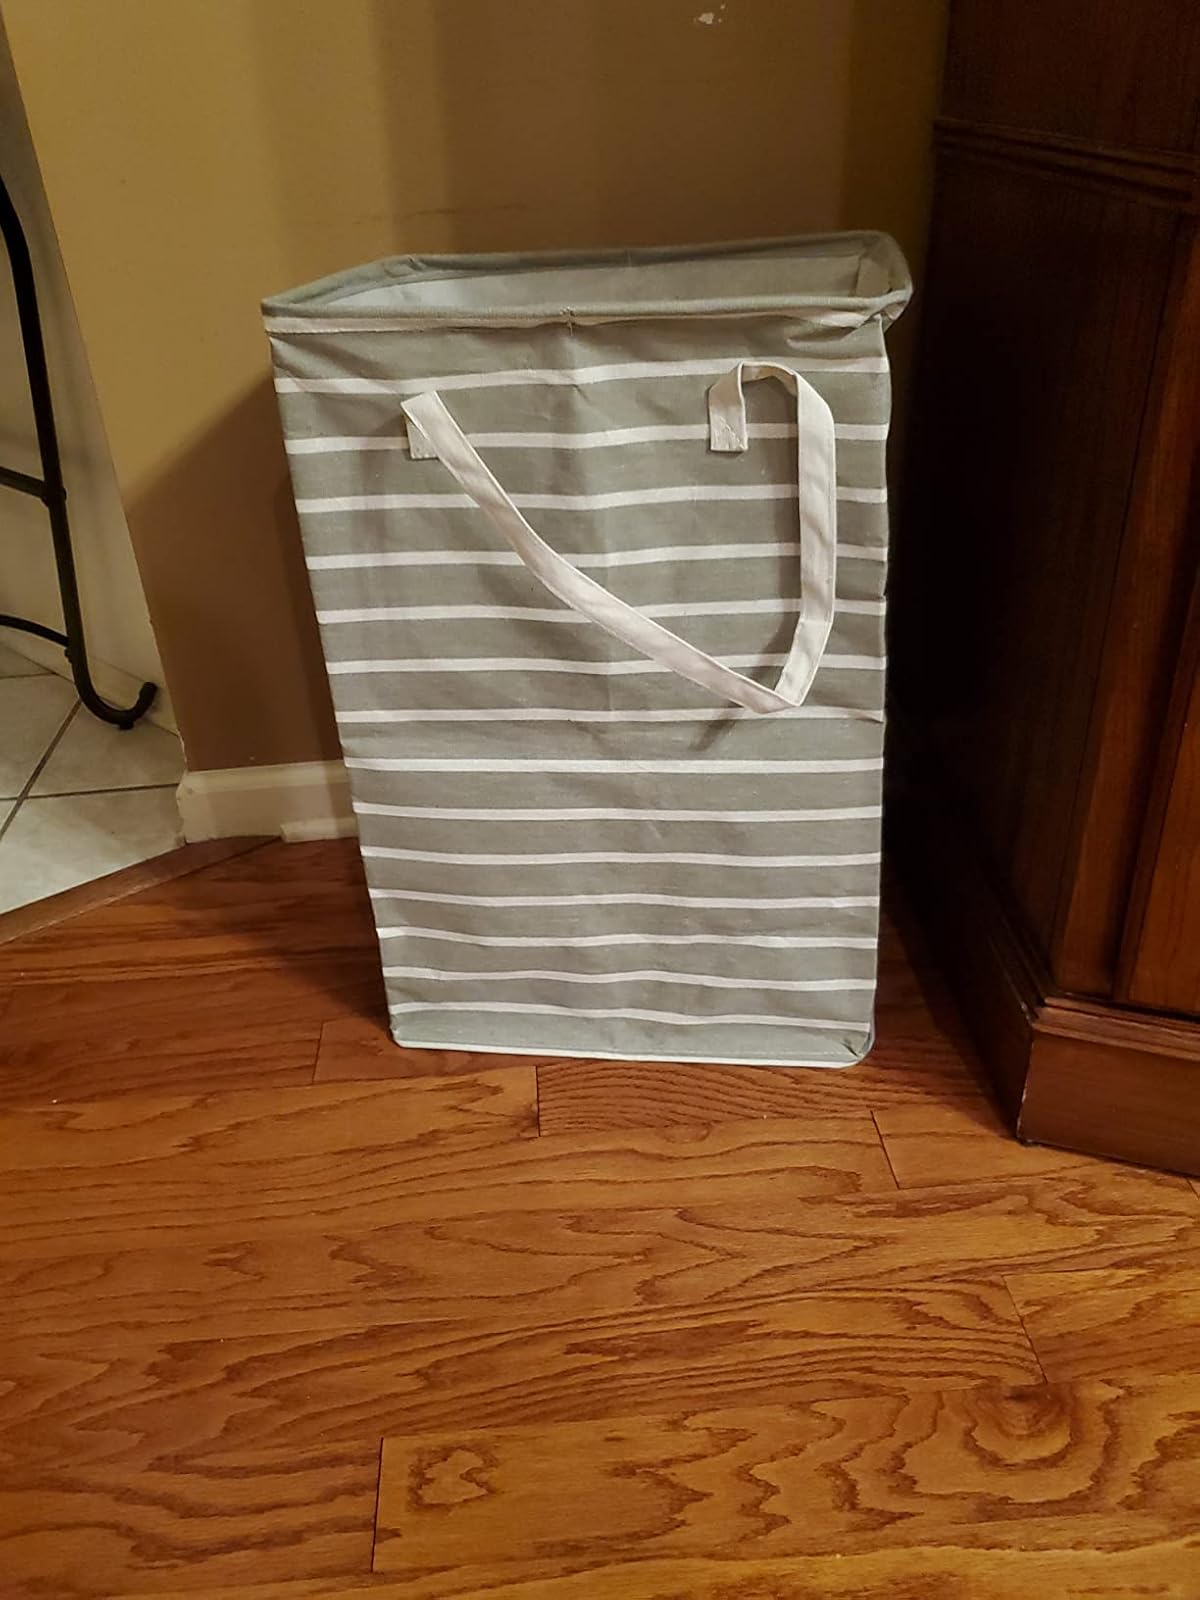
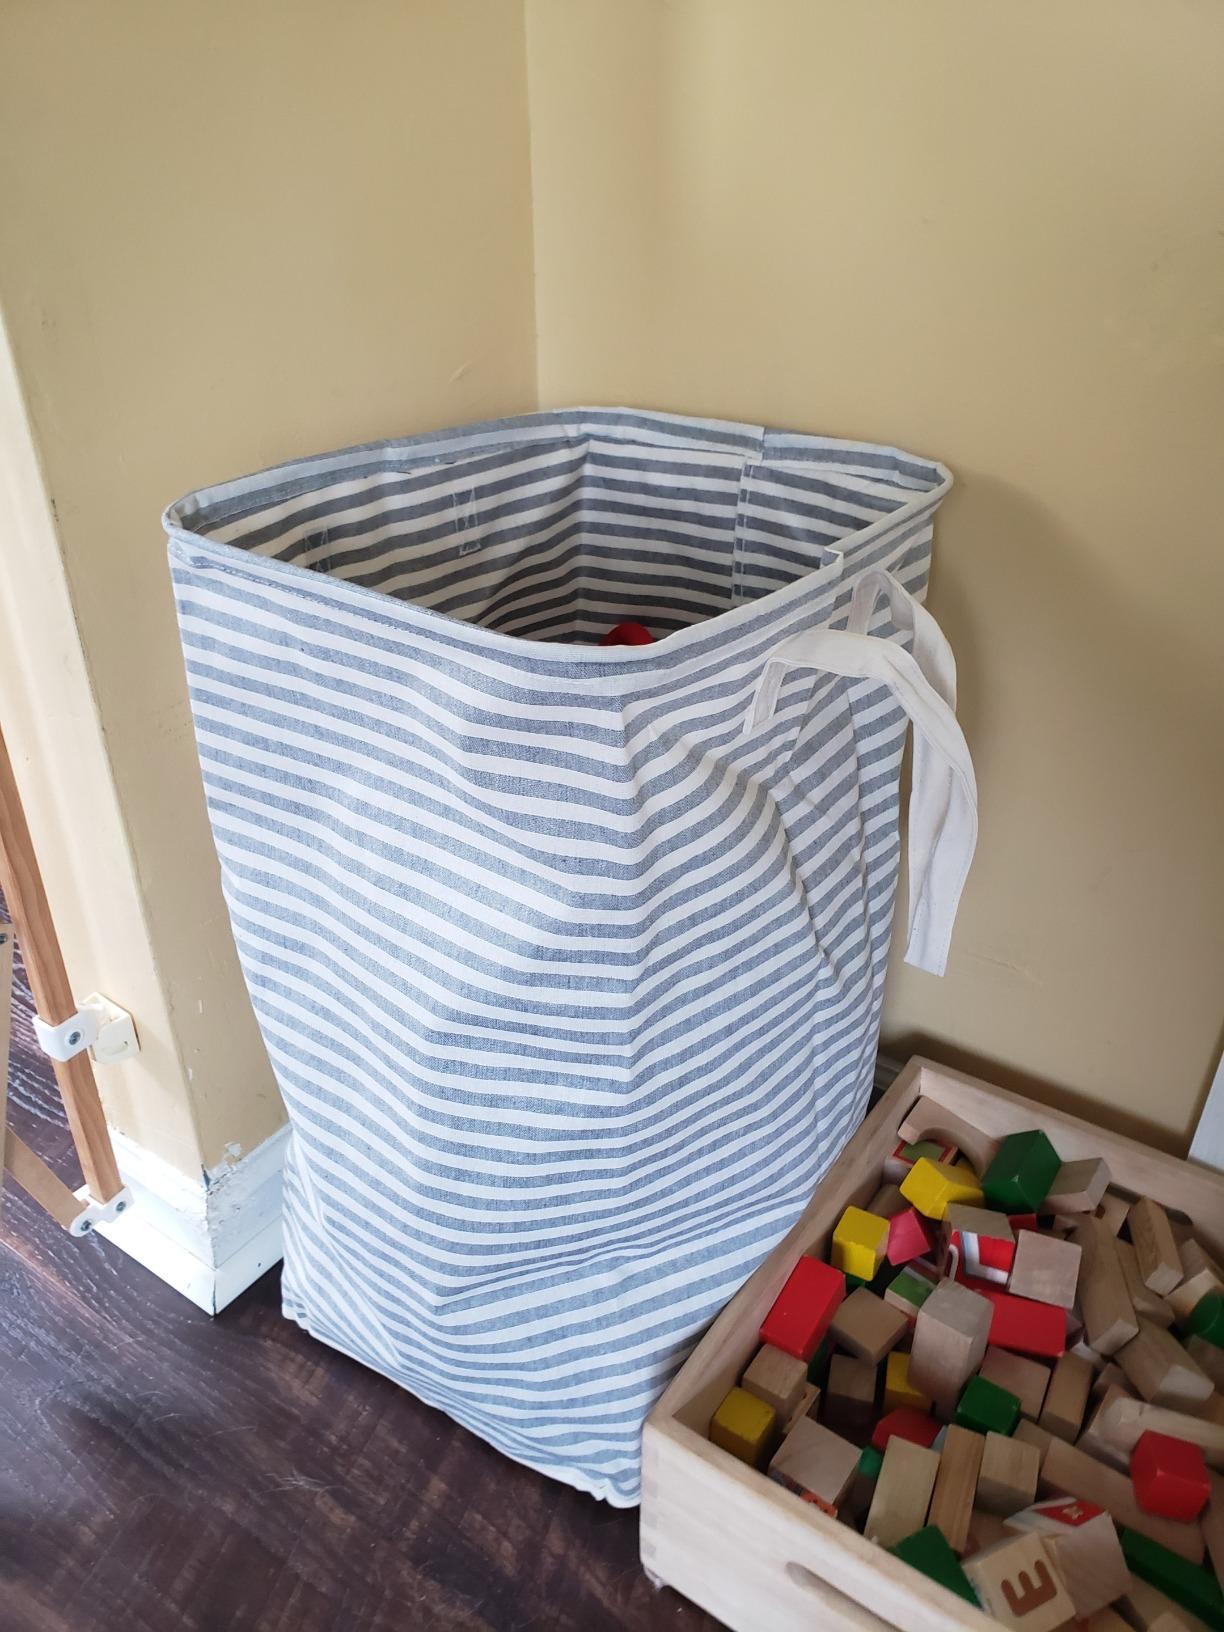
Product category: items_hamper
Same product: no